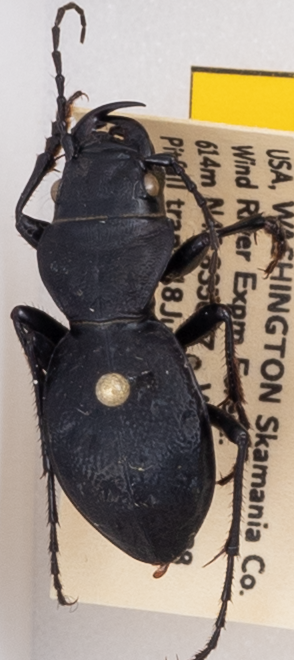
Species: Omus dejeanii
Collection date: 2019-06-18
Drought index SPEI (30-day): -0.932
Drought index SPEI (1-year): -2.09
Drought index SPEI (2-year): -2.09